Parastichy

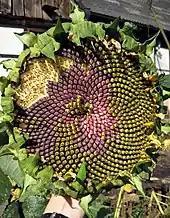
Spirals on a sunflower

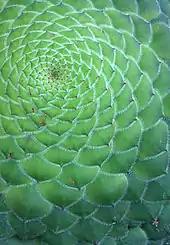
Detail of "Aeonium tabuliforme" showing the multiple spiral arrangement (parastichy)

Parastichy, in phyllotaxy, is the spiral pattern of particular plant organs on some plants, such as areoles on cacti stems, florets in sunflower heads and scales in pine cones. These spirals involve the insertion of a single primordium.